Anna Alboth

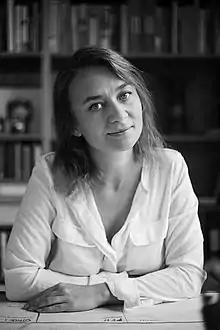
Anna Alboth (2019)

Anna Alboth is a Polish journalist and human rights defender. She gained international attention as the initiator of the "Civil March for Aleppo"—a peace march on foot from Berlin to Aleppo from December 2016 to August 2017, for which she was nominated for the Nobel Peace Prize in 2018.